North Dakota State Capitol

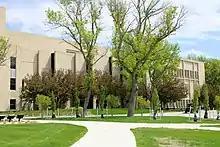
Judicial Wing

The judicial wing serves as a hub for the state supreme court and its support staff, as well as office space for state agencies like the Department of Health and the Department of Human Resources. The design for the building began in May 1977, construction began in April 1979 and it was finished completely and occupied by 1981. The size of the Judicial Wing is and was built at a cost of $10.5 million. The dedication for the addition was held on November 15, 1981, with both Governor Allen Olson and former Governor Arthur A. Link present at the ceremony. Included in the wing is the Capitol lunchroom, which serves food to state employees and even the general public on weekdays.